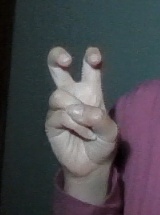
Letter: toot